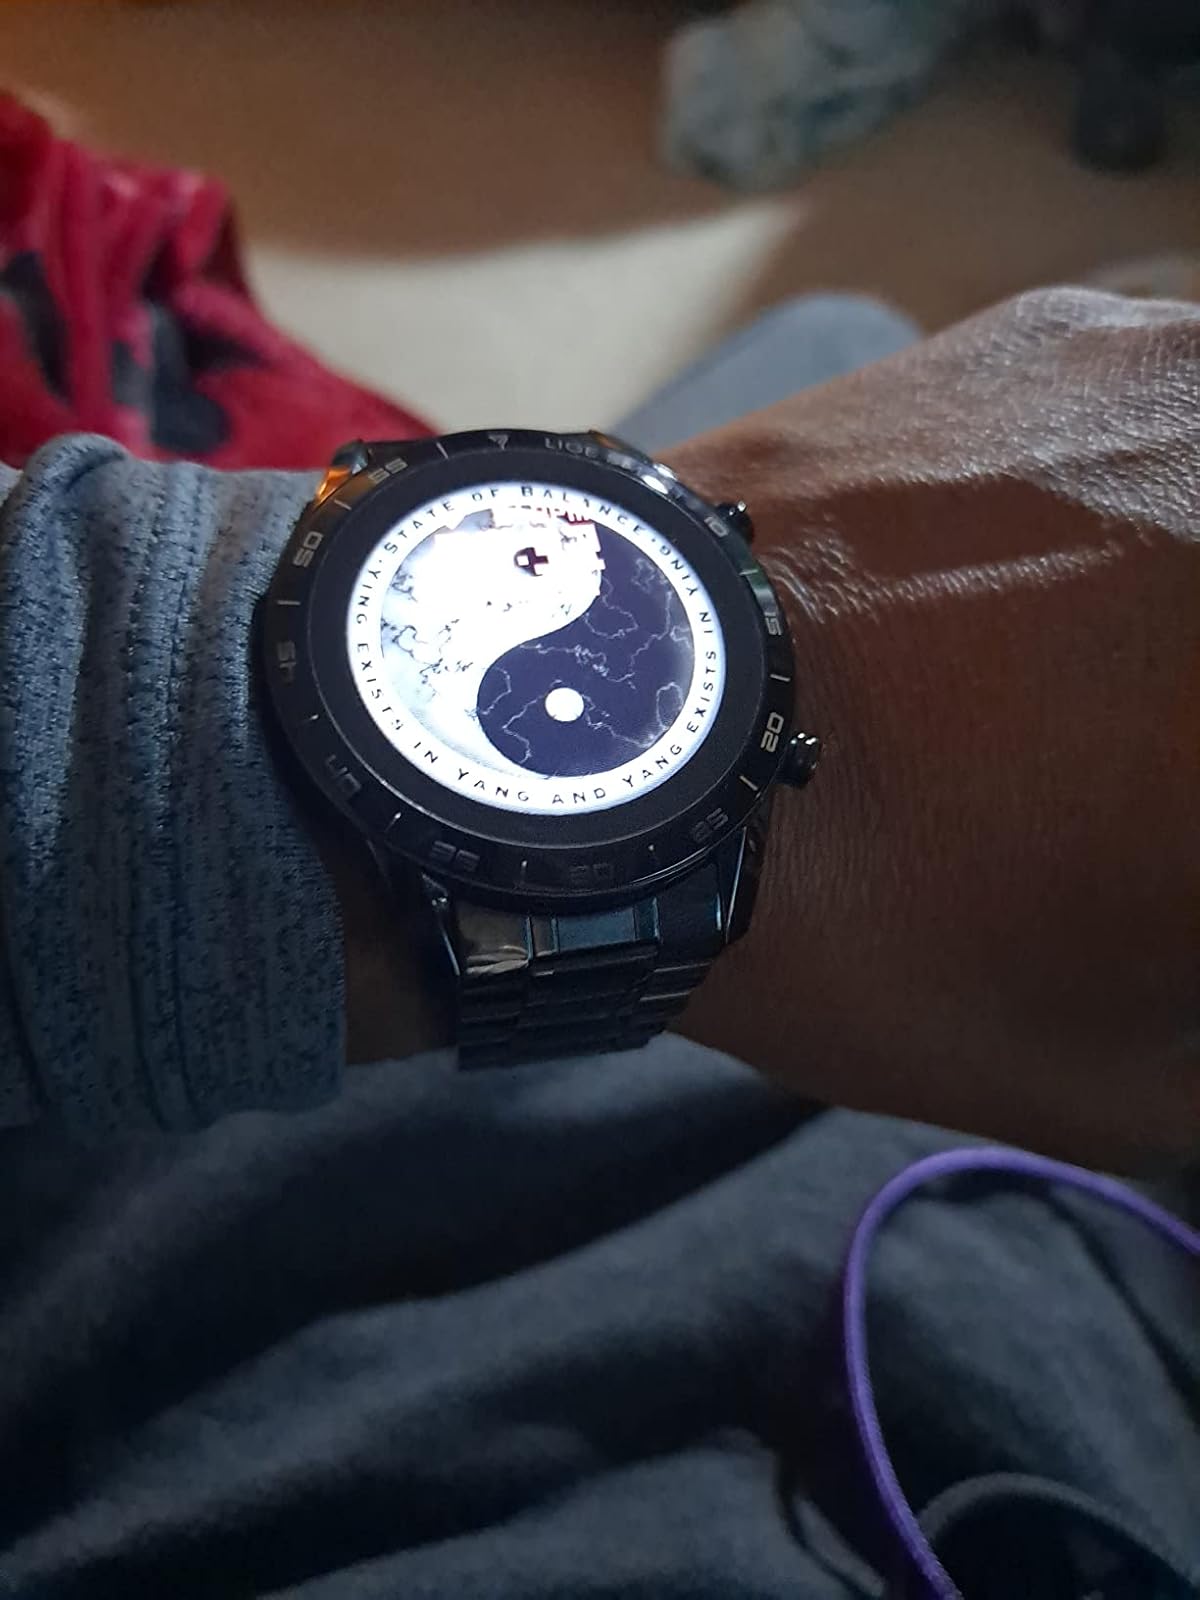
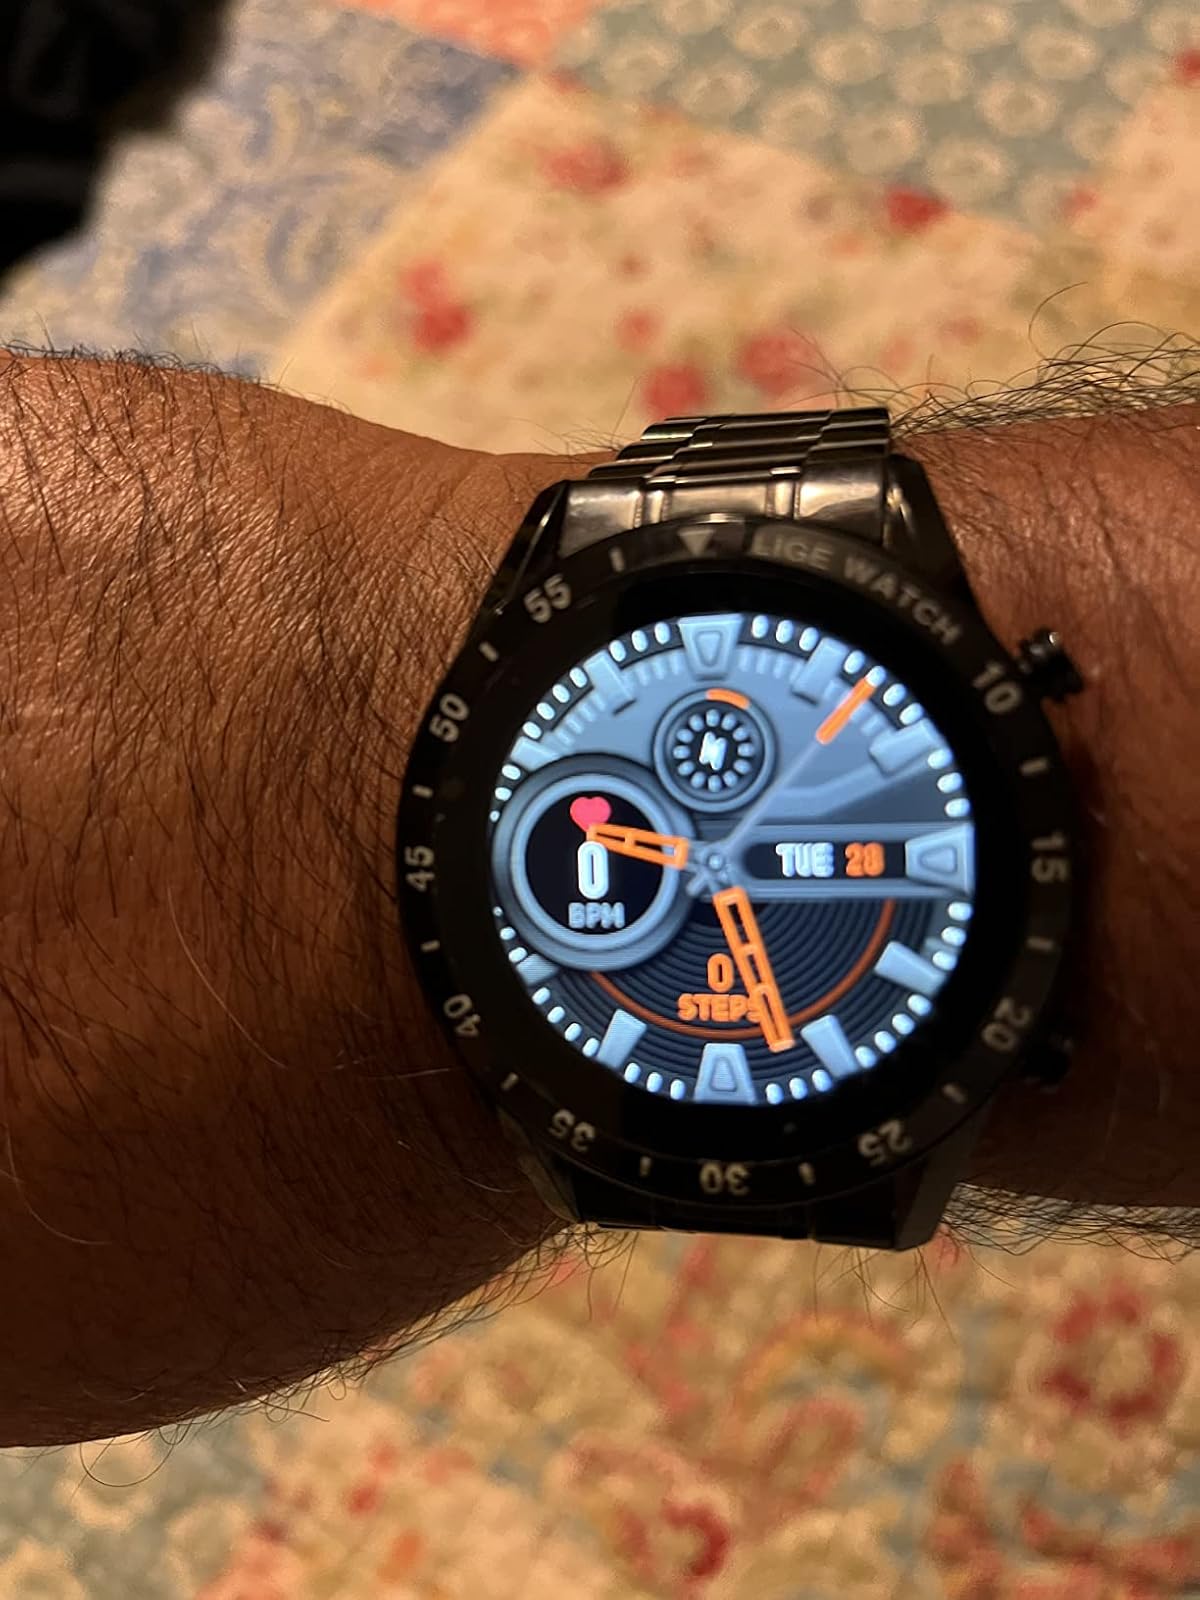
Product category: smartwatch
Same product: yes